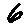
Label: 6